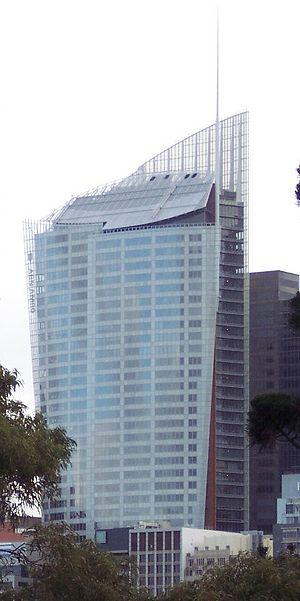
Depuis la construction de l'AWA Tower en 1939, plus d'une centaine de gratte-ciel ont été construits à Sydney et dans sa banlieue, la très grande majorité depuis les années 1970.
L'Aurora Place est un gratte-ciel de bureaux de 219 mètres de hauteur construit à Sydney en Australie en 2000. En excluant l'antenne la hauteur de l'immeuble est de 188 mètres.
Renzo Piano, né le 14 septembre 1937 à Gênes, est un architecte italien, sénateur à vie de la République italienne depuis le 30 août 2013. Il est notamment connu pour avoir gagné, à 33 ans, le concours du Centre Pompidou à Paris, qu'il construisit avec Richard Rogers. Il a reçu le Prix Pritzker, plus haute distinction de l’architecture, en 1998.